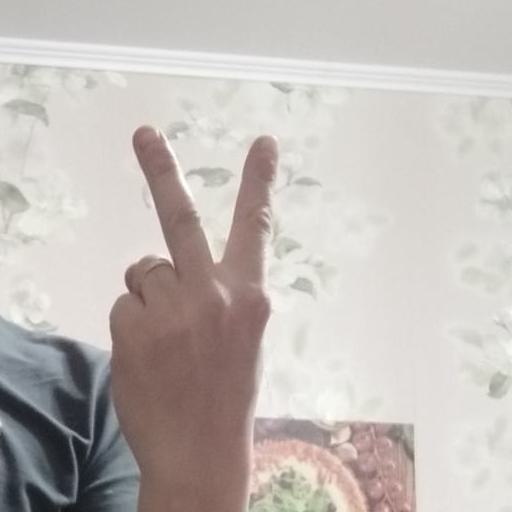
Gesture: peace_inverted